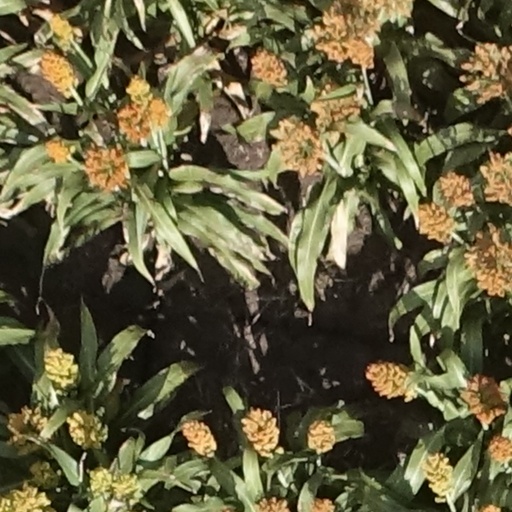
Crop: sorghum